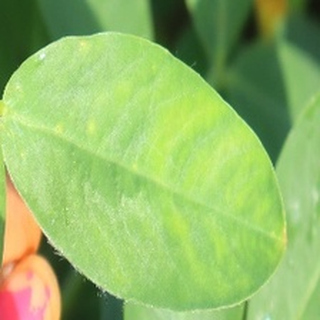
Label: healthy_groundnut